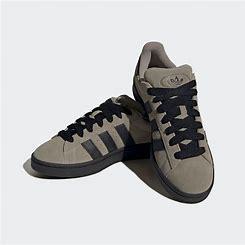
Brand: Adidas
Model: Campus 00S